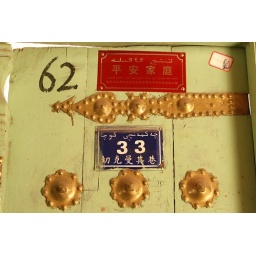
Detail of a door of a house at Kashgar, the cultural capital of the Uyghur people in Xinjiang.